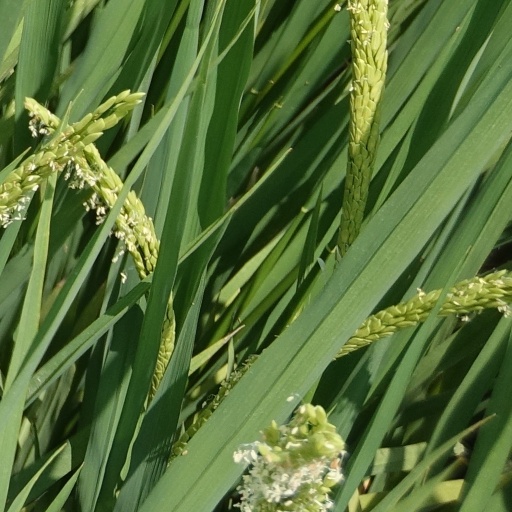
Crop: rice